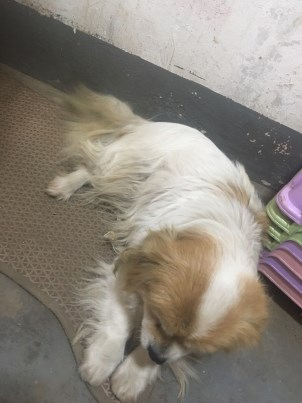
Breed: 3336-n000121-chinese_rural_dog